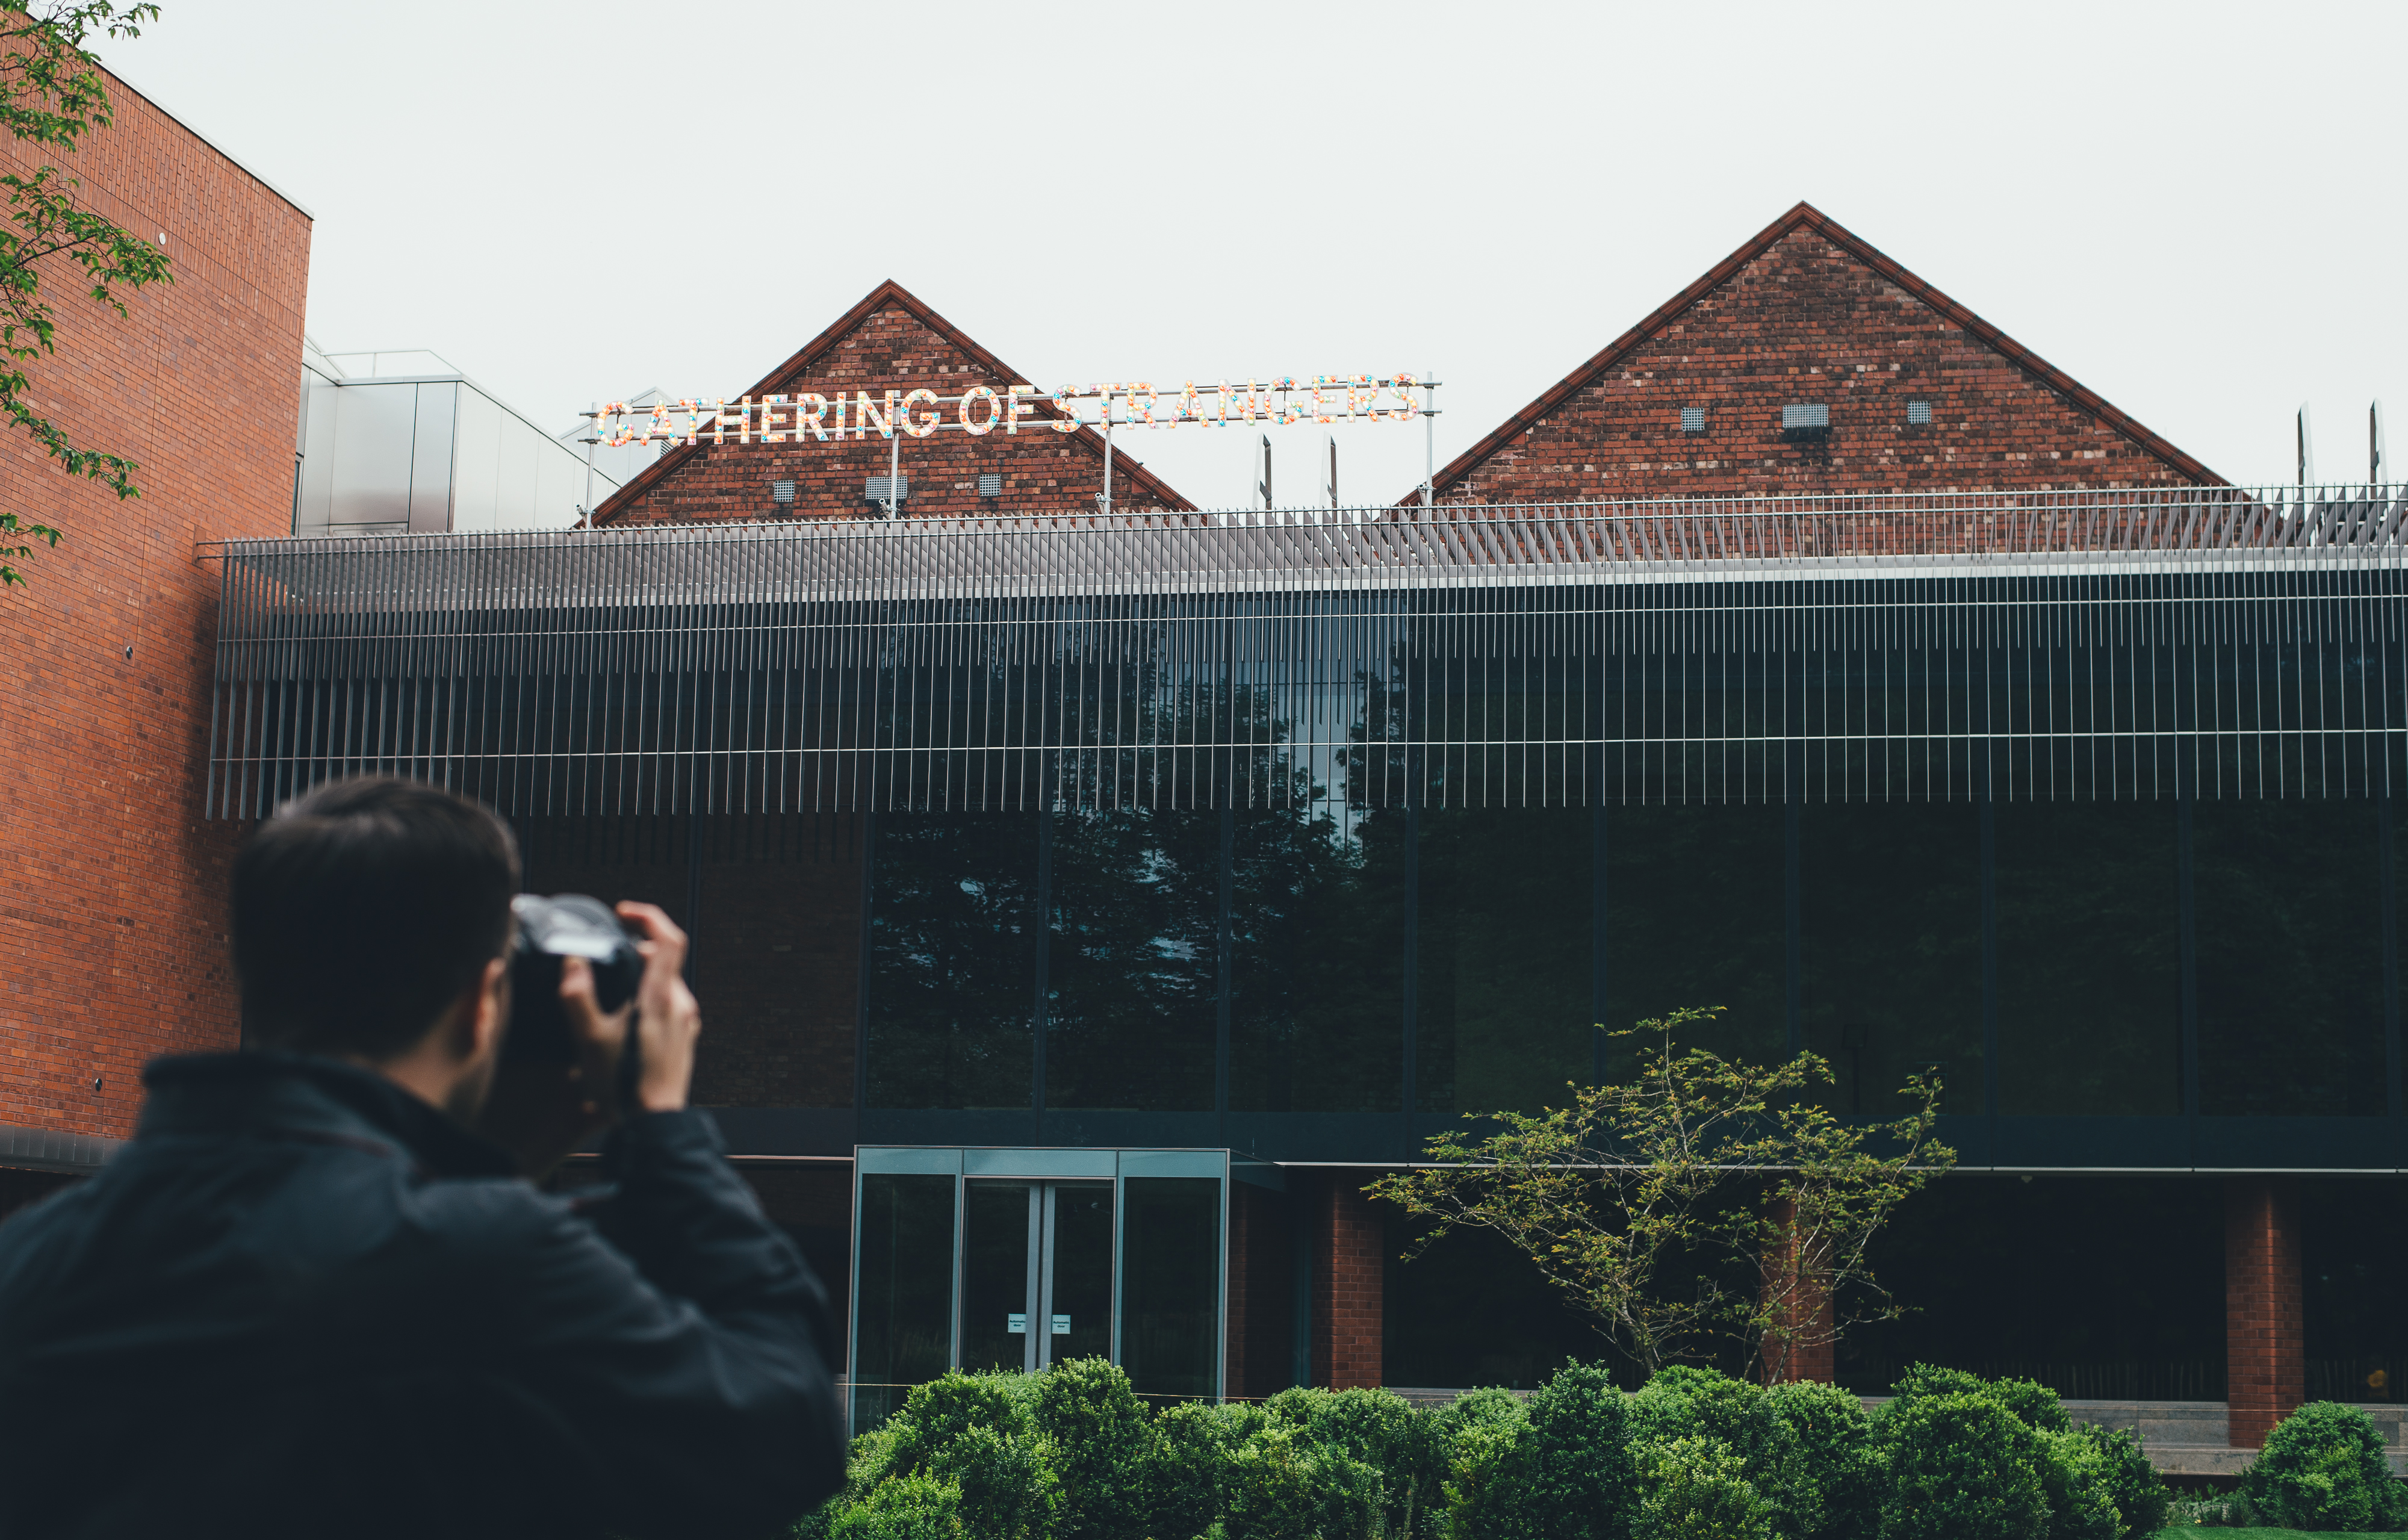
man, person, architecture, photographer, house, roof, building, wall, landmark, facade, taking photo, gallery, urban area